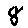
Label: 8